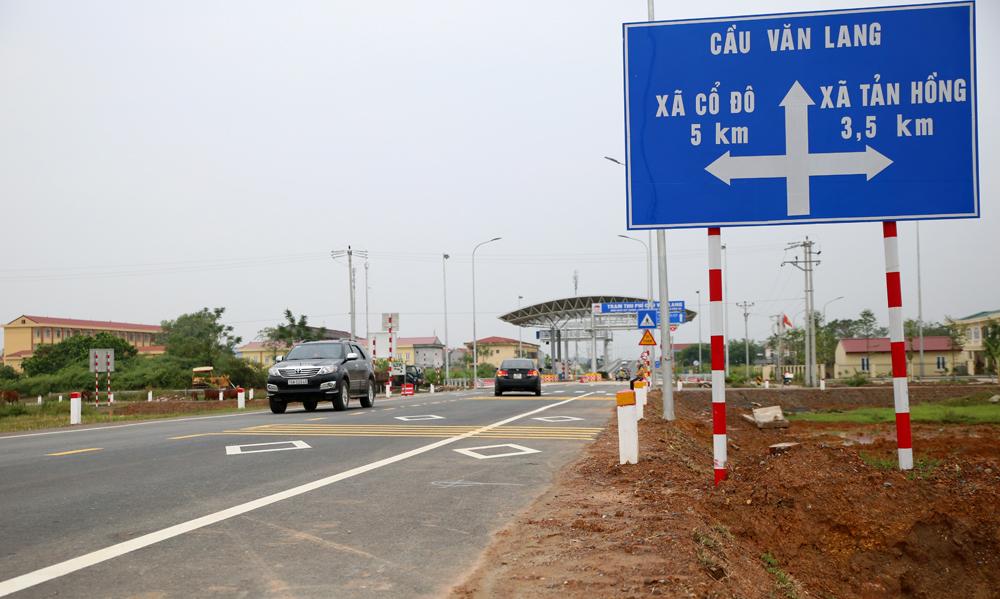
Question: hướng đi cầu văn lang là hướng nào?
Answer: đi thẳng